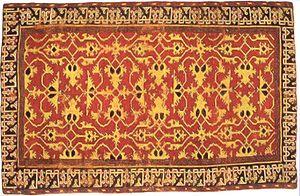
Soliman Iᵉʳ est probablement né le 6 novembre 1494 à Trébizonde dans l'actuelle Turquie et mort le 6 septembre 1566 à Szigetvár dans l'actuelle Hongrie. Fils de Sélim Iᵉʳ Yavuz, il fut le dixième sultan de la dynastie ottomane de 1520 à sa mort en 1566. On le nomme Soliman le Magnifique en Occident et le Législateur en Orient en raison de sa reconstruction complète du système juridique ottoman.